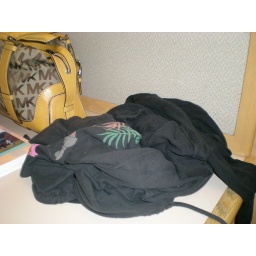
my pillow when i nap in the library